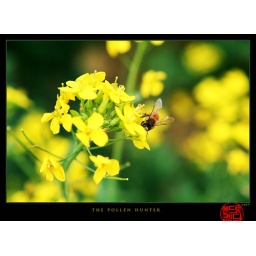
A bee gathering pollen from a huge patch of yellow flowers near my apartment.Lens: EF 24-70mm f/2.8 L